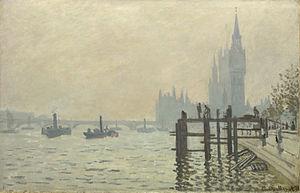
Ce tableau rassemble les peintures de Claude Monet, par dates, et par thèmes à chaque fois que cela était pertinent. Les séries qui font déjà l'objet d'un article ne sont mentionnées que par le lien.